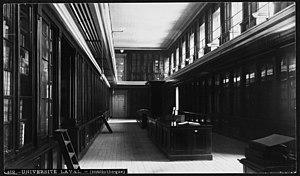
La Bibliothèque de l'Université Laval est une bibliothèque universitaire rattachée à l'Université Laval. Elle contient près de six millions de documents.